Tirusulam railway station

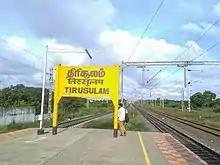

The station is connected to the Chennai airport by means of a subway. Despite being situated at the entrance of the airport, the station does not cater to the needs of the air travellers due to the lack of proper approach corridors and other facilities. With the modernisation of Chennai Airport in 2012, several renovation processes are underway in the station. There are also plans to connect the station with the Metro Rail Station at the airport.